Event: Nepal Earthquake
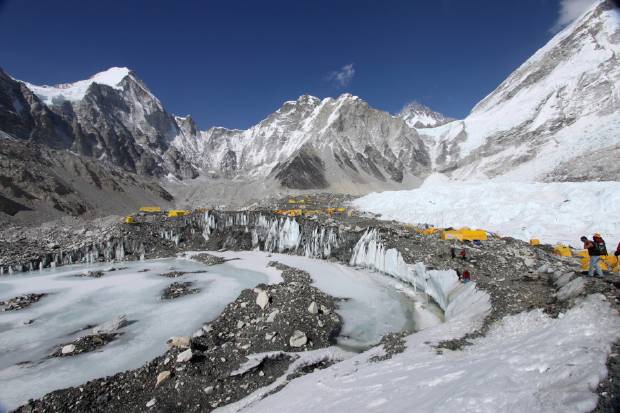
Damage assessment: no_damage